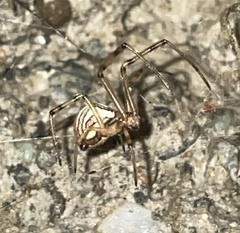
Species: Lactrodectus_hesperus